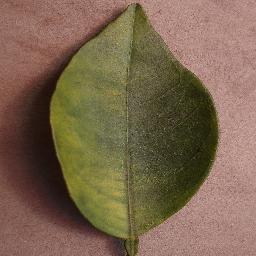
Label: Orange___Haunglongbing_(Citrus_greening)